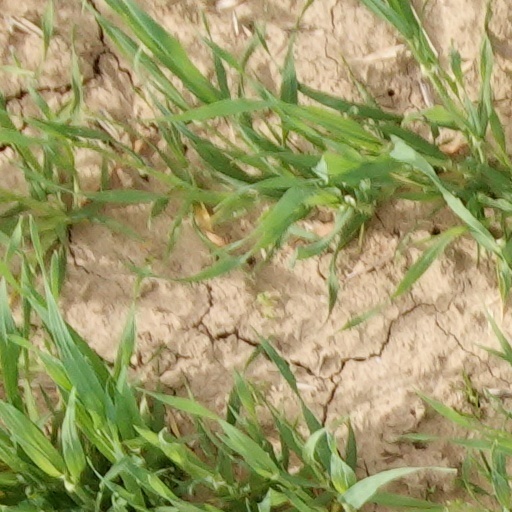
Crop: wheat